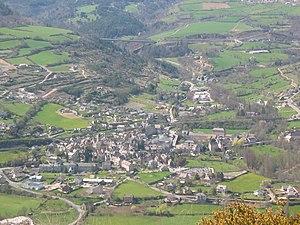
Chirac vu du haut du saint-bonnet
Chirac est une ancienne commune française, située dans le département de la Lozère en région Occitanie.